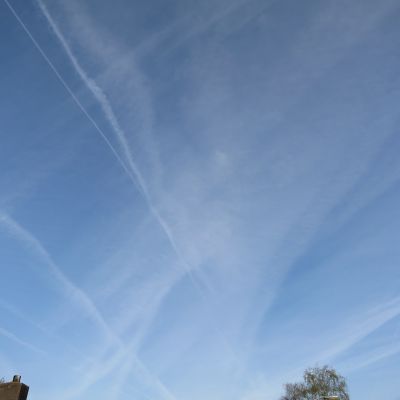
Cloud type: Contrail (Ct)